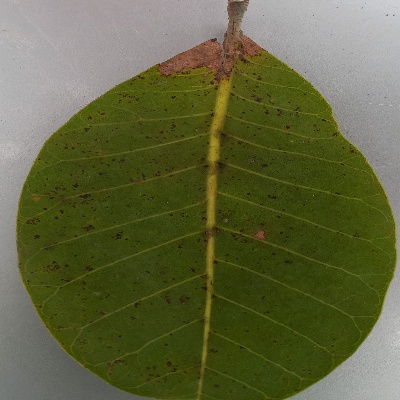
Crop: Cashew
Condition: anthracnose